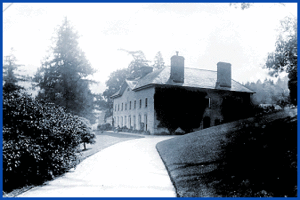
Emmeline Lewis Lloyd est l'une des premières alpinistes britanniques. Elle effectue la première ascension de l'Aiguille du Moine en 1871 avec Isabella Charlet-Straton et les guides Jean-Estéril Charlet et Joseph Simond.